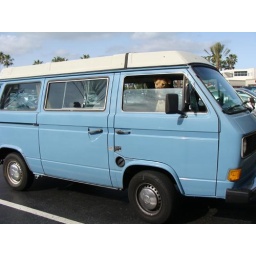
the dog in the car